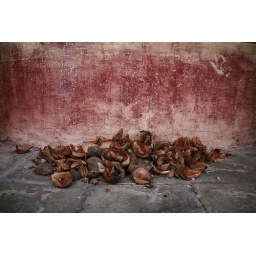
Coconut shells on ground near nice wall